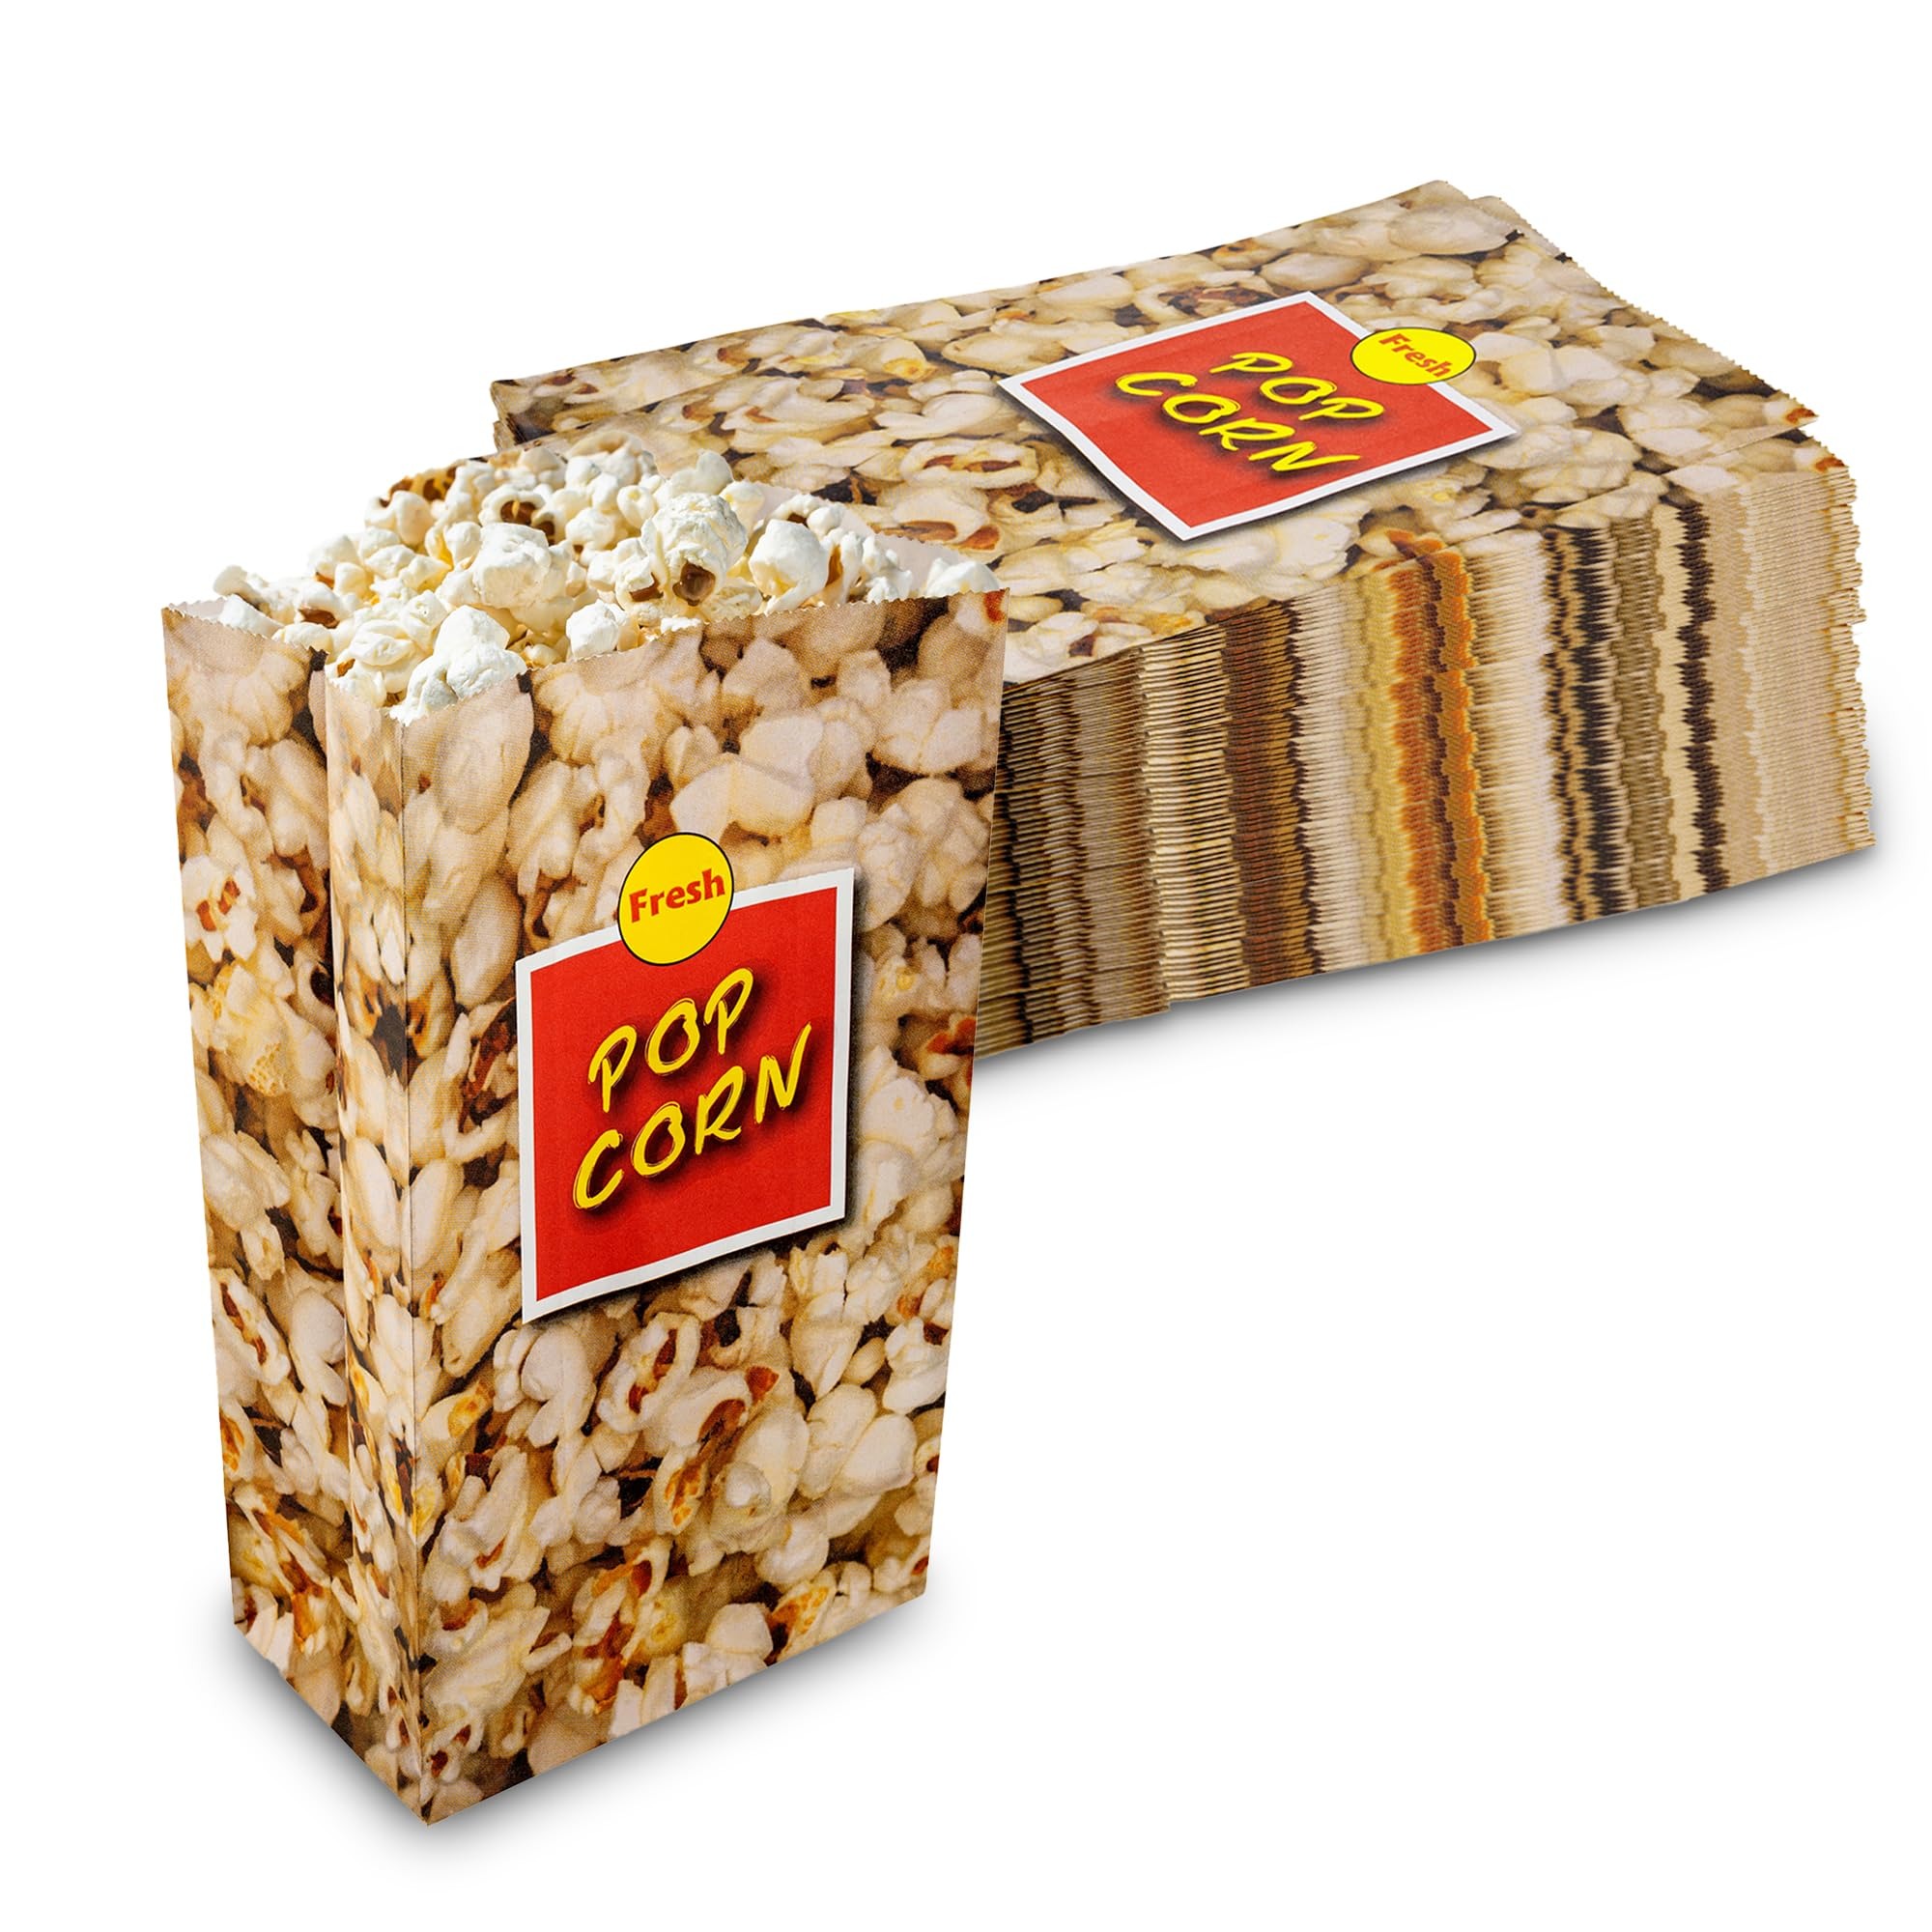
Item Name: MT Products Small Popcorn Bags 1.5 oz. - Popcorn Holders for Party - Pack of 50
Bullet Point 1: Disposable bags for movie popcorn, with hot & spicy, caramel, or classic butter flavors, are perfect for a scrumptious snack with these paper popcorn bags.
Bullet Point 2: Ideal flat-bottom popcorn bags, sized 8.25” x 4.25” x 2.50”, hold up to 46 oz of deliciousness—perfect for movie theater popcorn munching.
Bullet Point 3: Durable, Reliable bulk popcorn bags made of thick popcorn paper bags for party. Easy to open and fill, with a flat bottom for self-standing convenience while munching
Bullet Point 4: Colorful carnival-style popcorn bags individual servings are perfect for parties, fairs, and movies, enhancing any celebration's decoration.
Bullet Point 5: Disposable popcorn containers and recyclable popcorn party bags are ideal for convenient consumers. Perfect for outdoor parties with their environmentally friendly material.
Product Description: Food Storage Bag popcorn concession equipment Crunchy Kernels. Salty Bites. MT Products 46 oz Popcorn Holders for party: A durable, tear-proof bag perfect for individual servings. Bright colors add festivity. Earth-friendly and recyclable. Also suitable for treats like popcorn bags bulk, chocolates, and pretzels. Let's grab some popcorn buckets for movie night and settle in for a cozy evening of film-watching fun!
Value: 50.0
Unit: Count

Price: 13.99